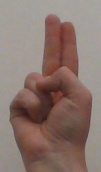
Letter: taa